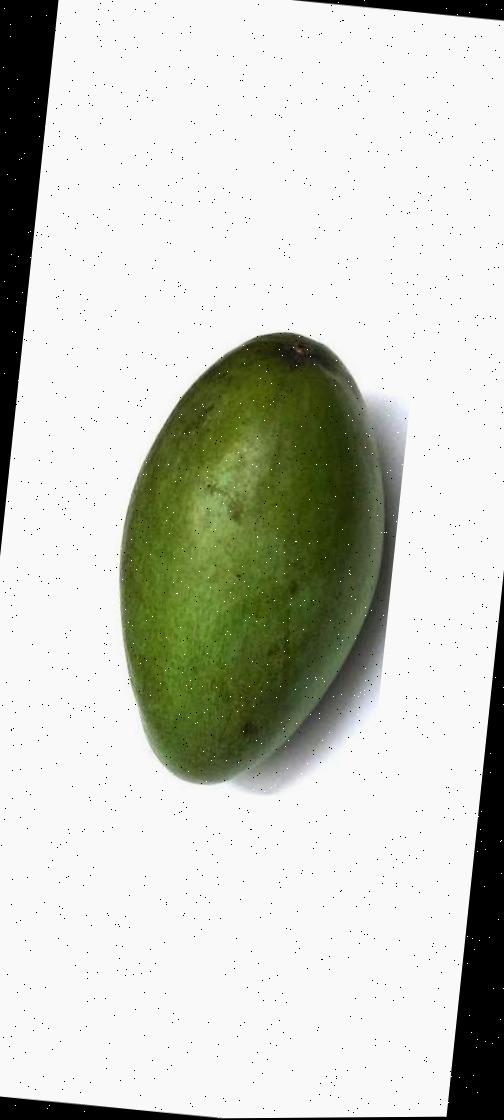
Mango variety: Rupali